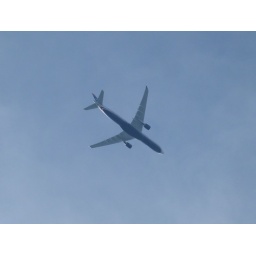
Taken flying over my house